Orangethroat darter

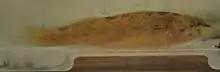
A female orangethroat darter

The orangethroat darter is found in portions of the Mississippi River Basin and Lake Erie Basin of North America. It is found in the eastern and western tributaries of the Mississippi River Basin from southeastern Michigan and Ohio to eastern Wyoming. Its range extends south to Tennessee and west to the northern section of Texas; Gulf drainages (Trinity River to San Antonio River) of Texas, mostly on Edwards Plateau.